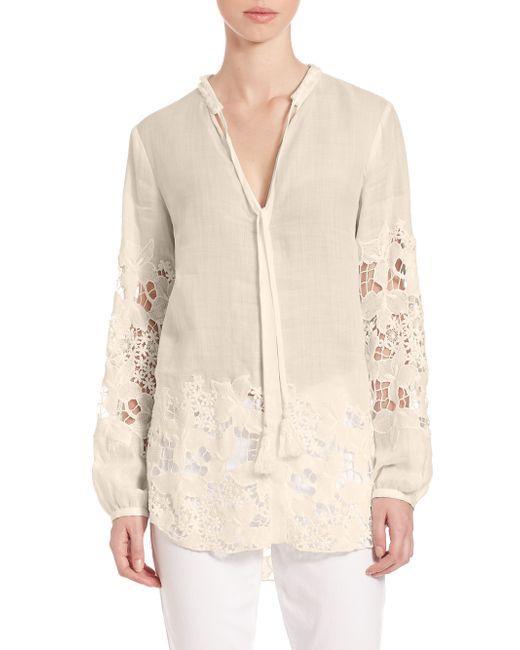
Netz-Design-Oberteil mit V-Ausschnitt und voller Hülse für Damen